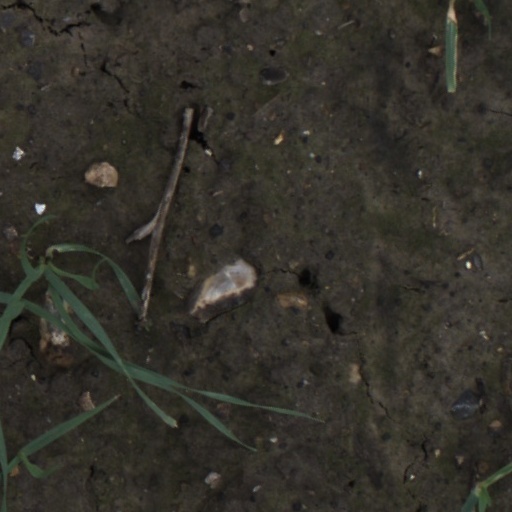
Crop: wheat